International Defence Exhibition

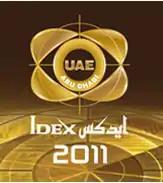
IDEX 10th edition 2011 logo

The first edition of the exhibition took place in 1993. The exhibition is organized through the state-run Abu Dhabi National Exhibitions Company.